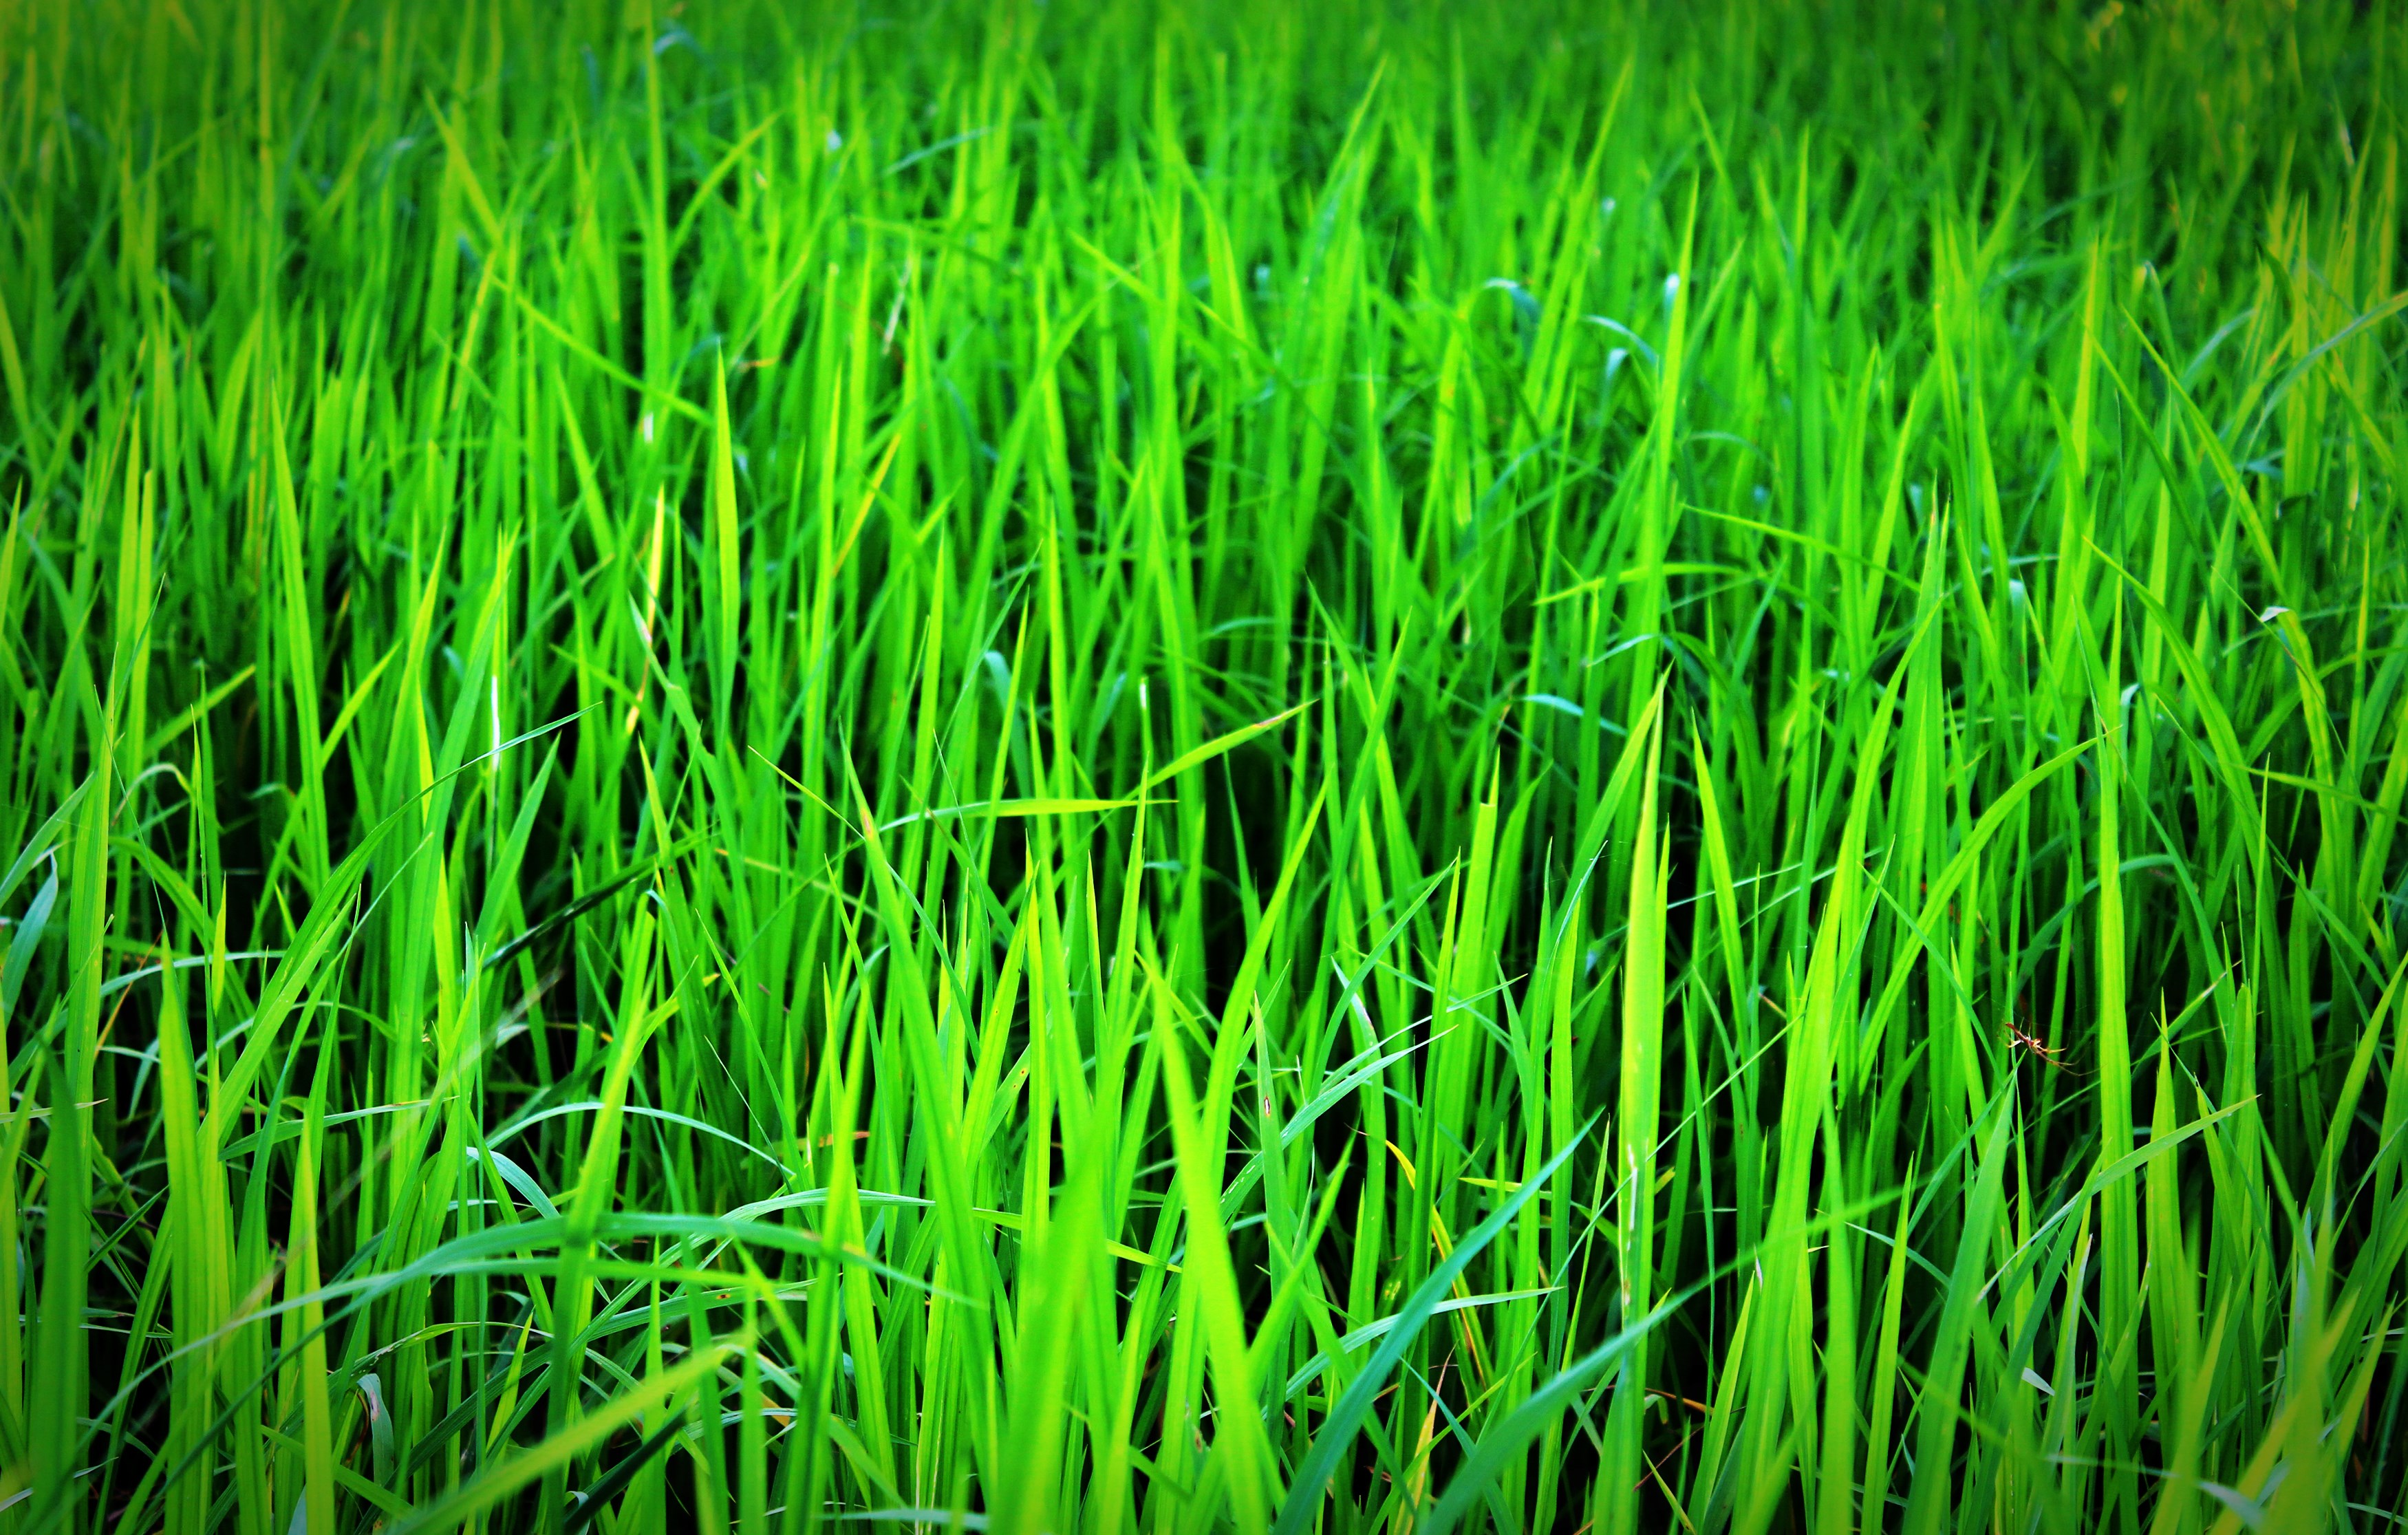
grass, growth, plant, hay, field, farm, lawn, meadow, countryside, leaf, green, harvest, crop, grow, soil, agriculture, hayfield, farmland, close up, leaves, grassland, paddy field, wheatgrass, grass family, plant stem, land plant